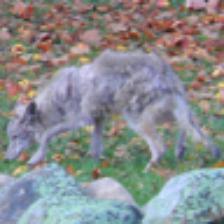
Label: NonHuman